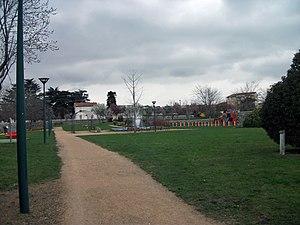
Parc municipal Franck Bayle à Aubière, Puy-de-Dôme, Auvergne, France, depuis l'avenue Jean Curabet
Aubière est une commune française située dans le département du Puy-de-Dôme, en région Auvergne-Rhône-Alpes.